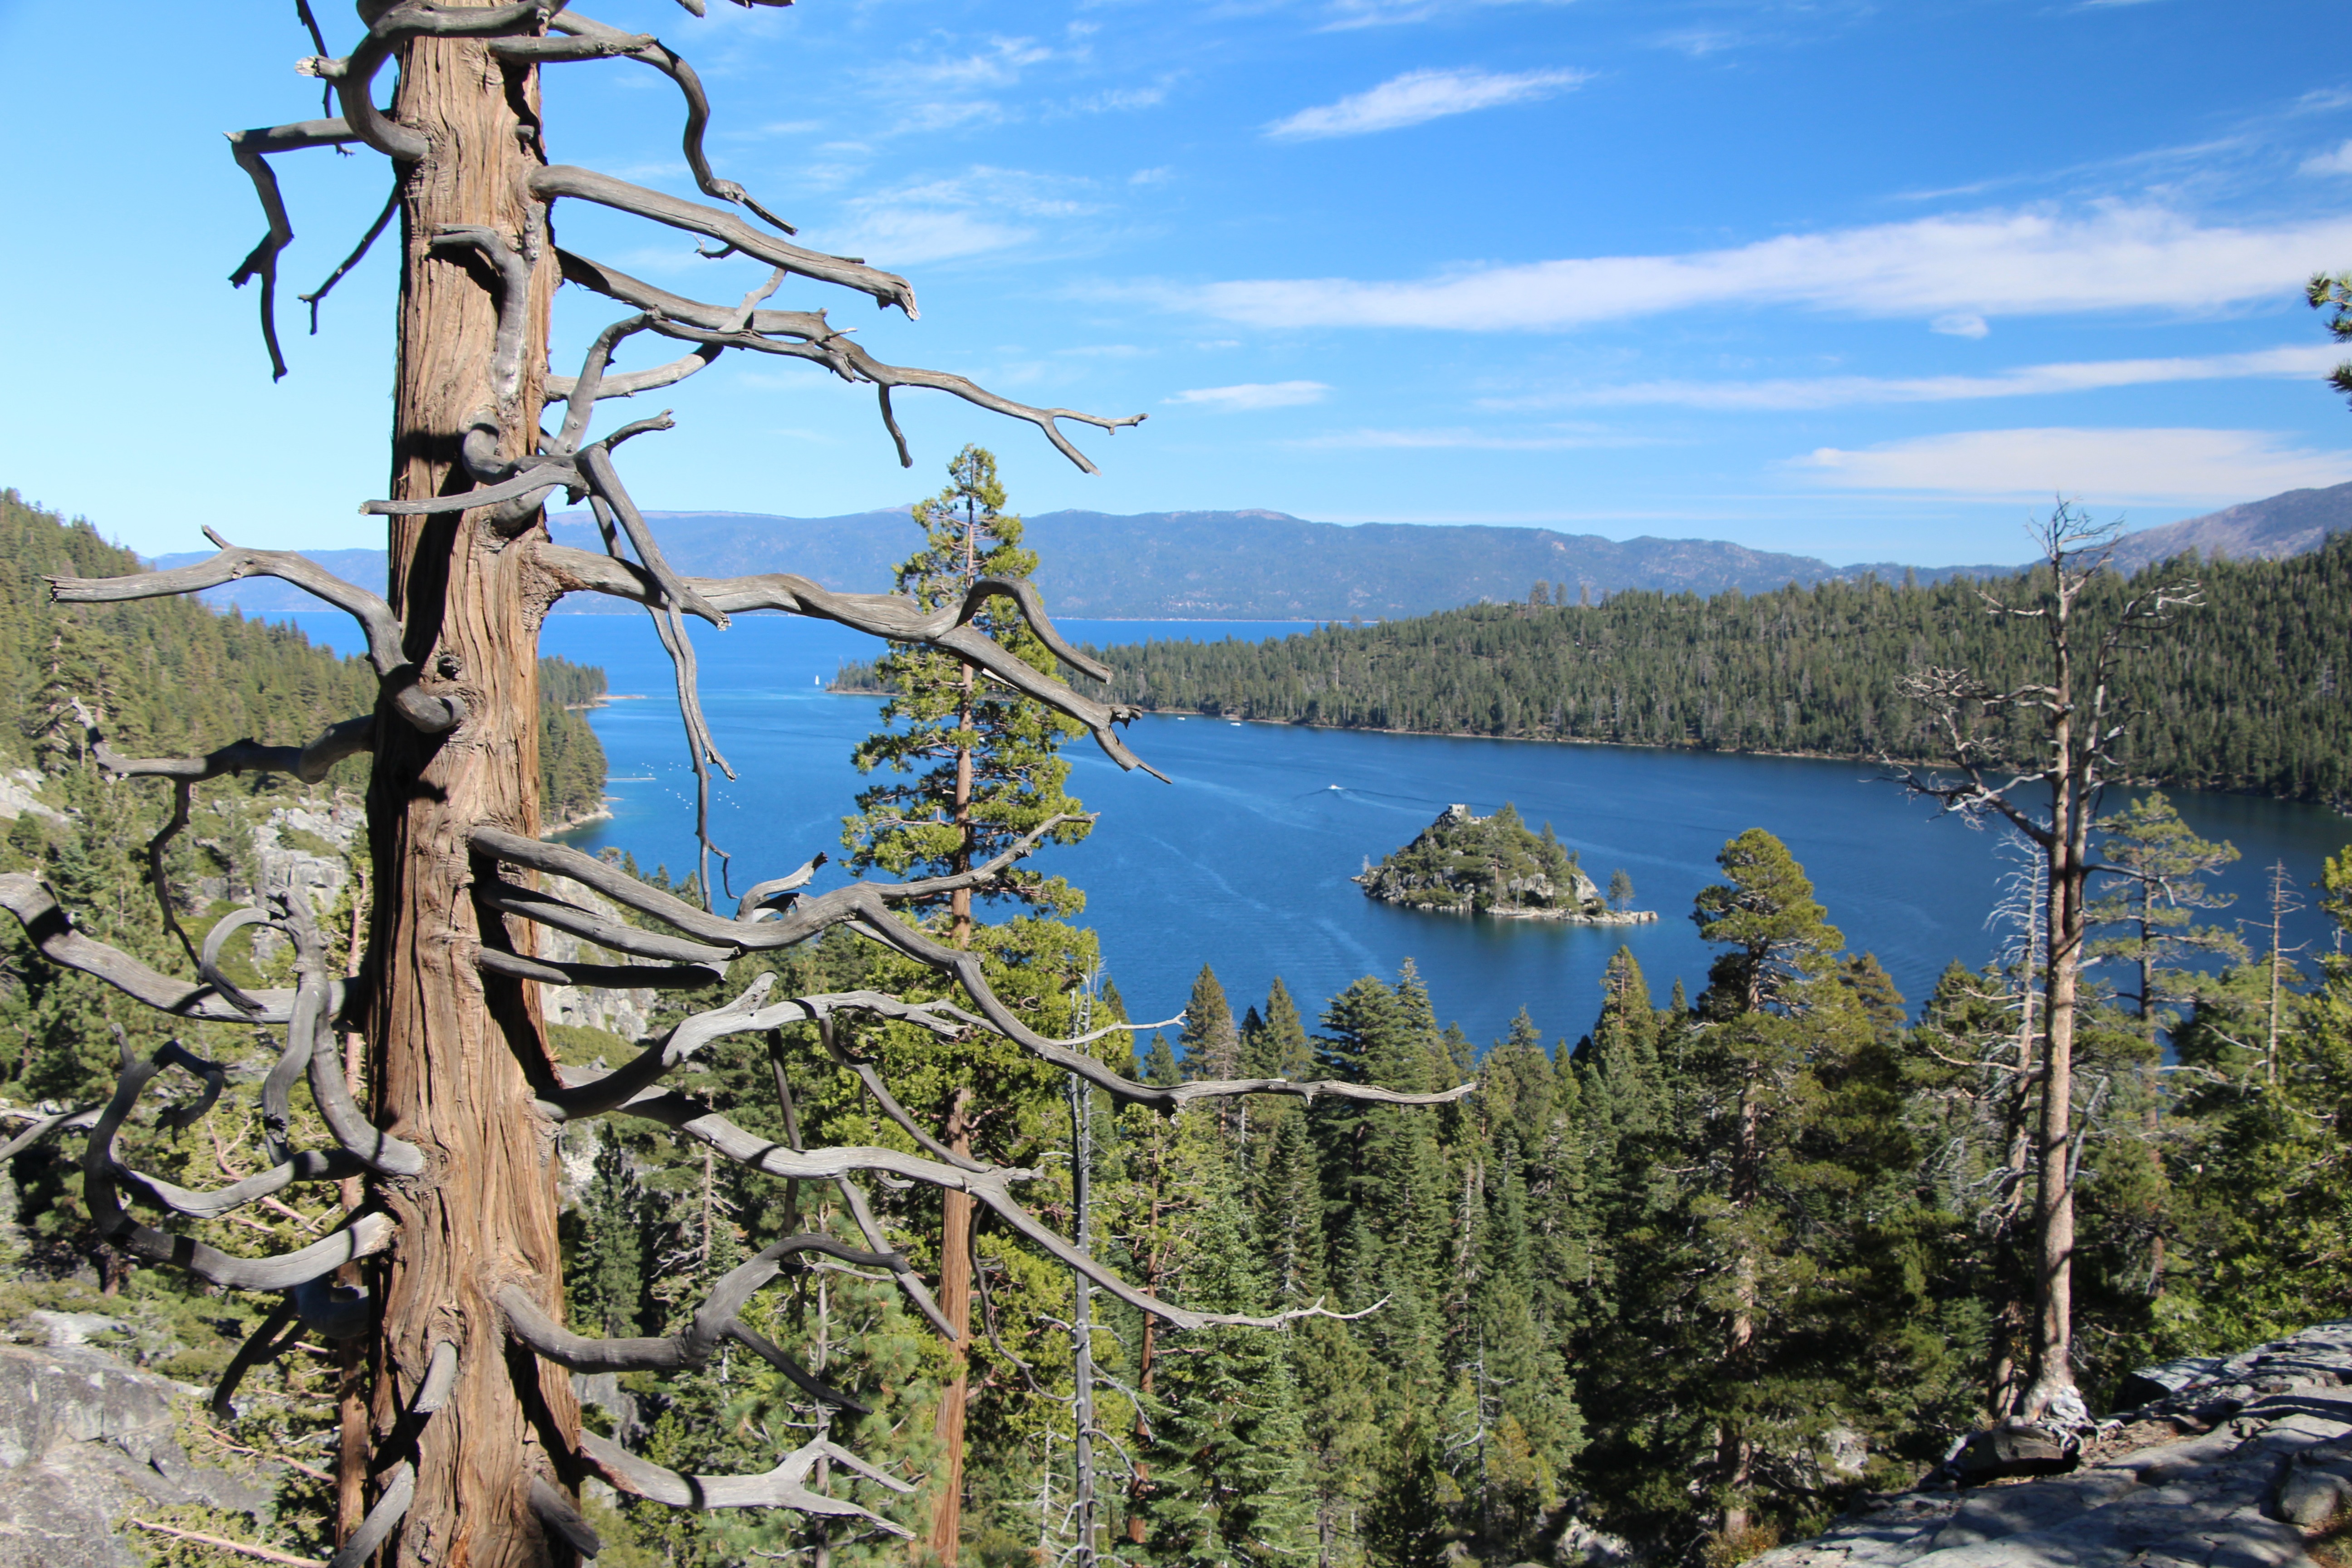
landscape, tree, water, nature, wilderness, mountain, trail, lake, land, wild, environment, scenic, natural, scenery, bay, island, ridge, outdoors, lake tahoe, woody plant, emerald bay, forest views